Dante Fowler

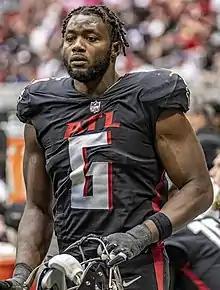
Fowler with the Atlanta Falcons in 2021

Dante Antwane Fowler Jr. (born August 3, 1994) is an American professional football defensive end and linebacker for the Dallas Cowboys of the National Football League (NFL). He played college football for the Florida Gators and was selected third overall by the Jacksonville Jaguars in the 2015 NFL draft. Fowler missed his entire rookie season after sustaining an ACL tear. He has also played for the Los Angeles Rams, Atlanta Falcons, and Washington Commanders.